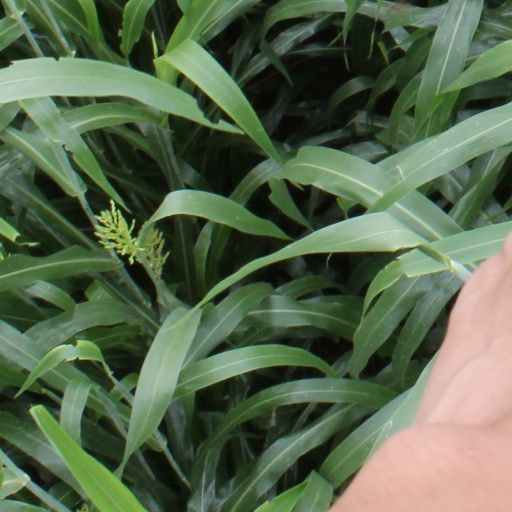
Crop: sorghum